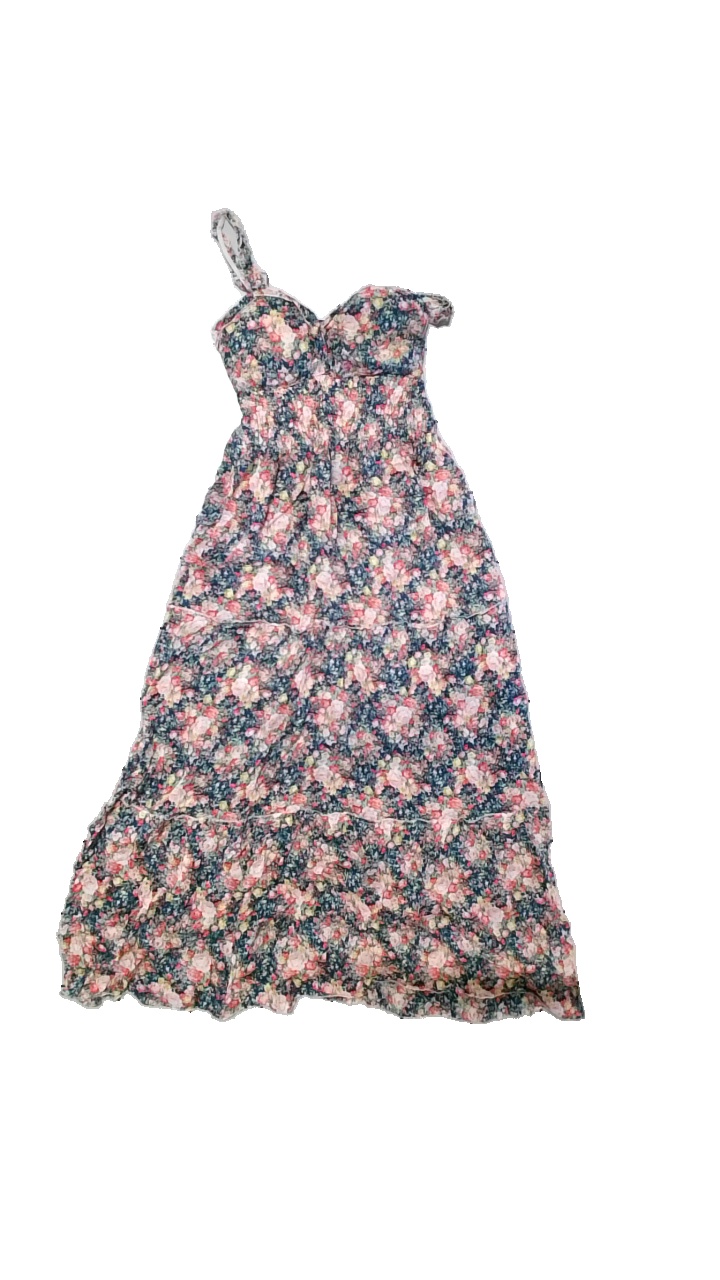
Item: Dress (Ladies)
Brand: Missing
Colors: Green, Pink, Multicolor
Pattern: Floral print
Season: Summer
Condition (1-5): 3
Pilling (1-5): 2
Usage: Reuse
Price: <50